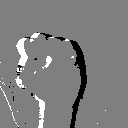
ASL letter: s